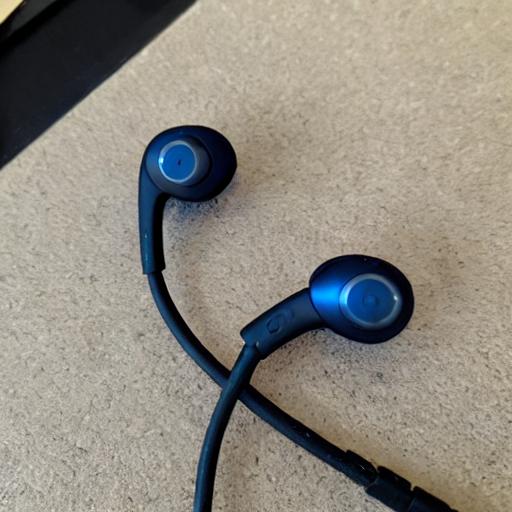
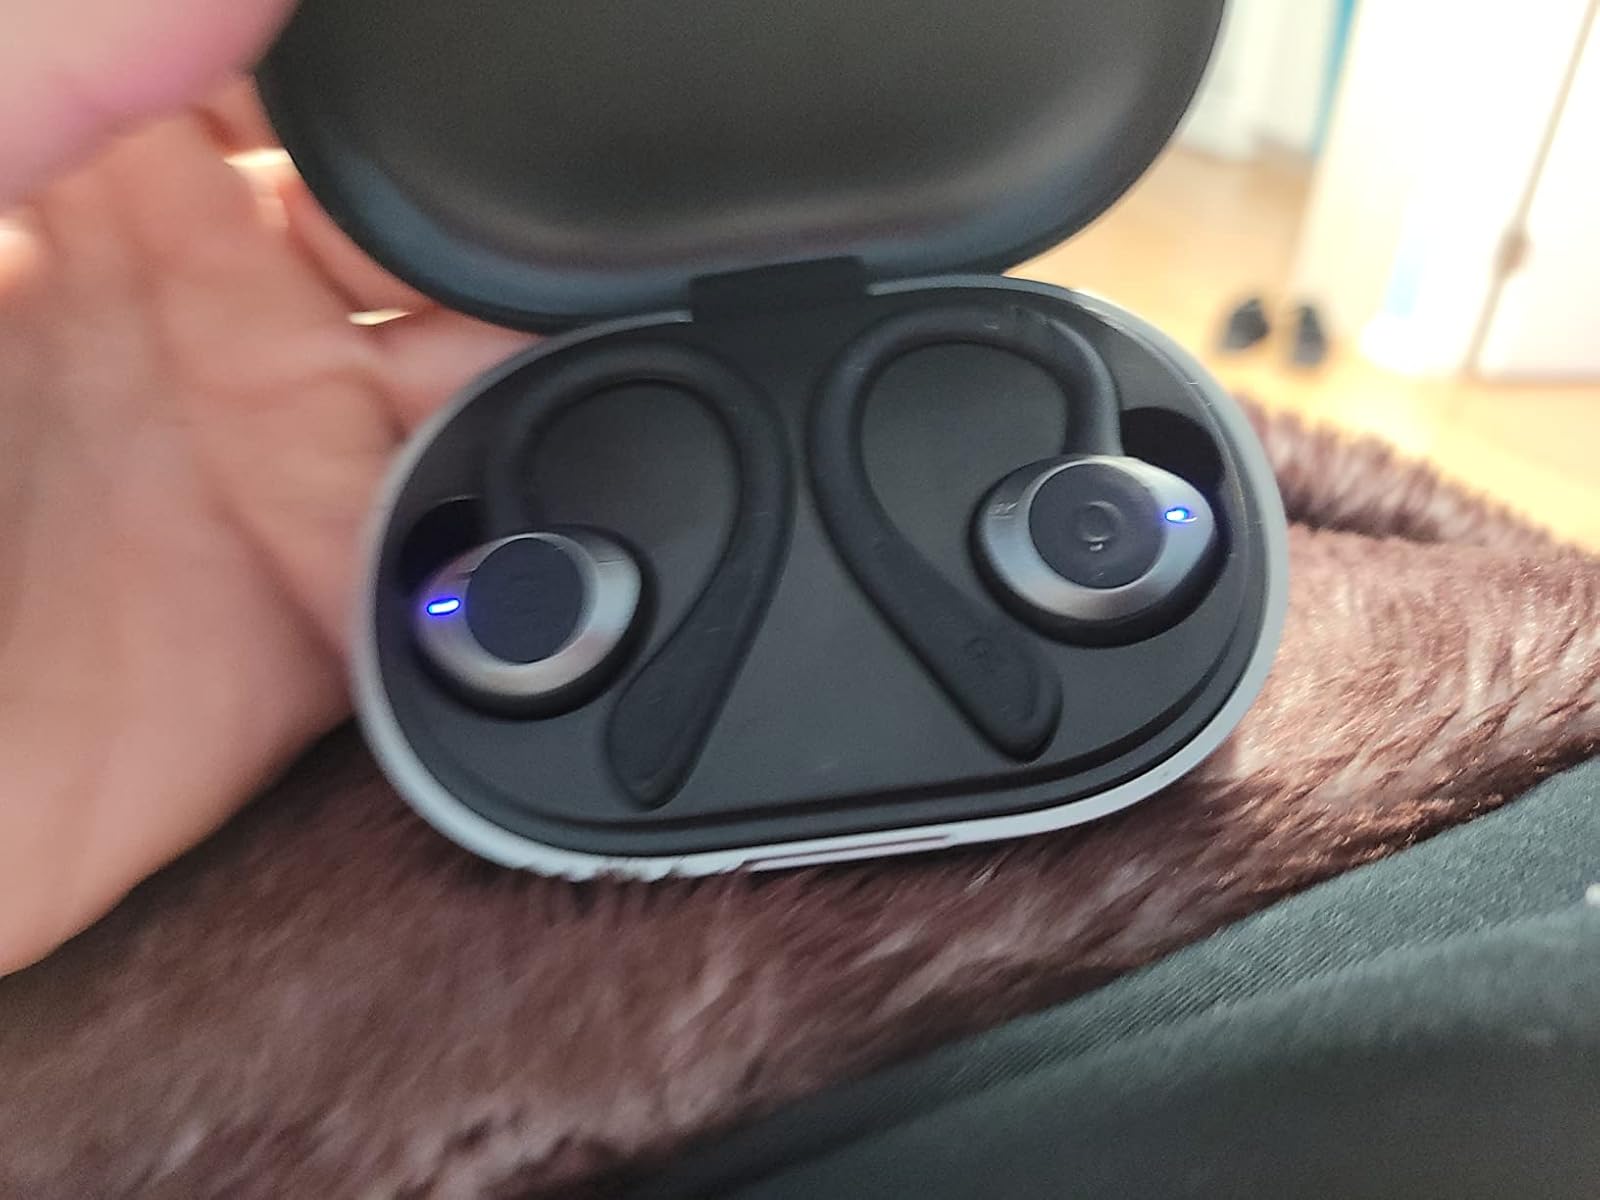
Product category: earbuds
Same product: no